David L. Dunlap

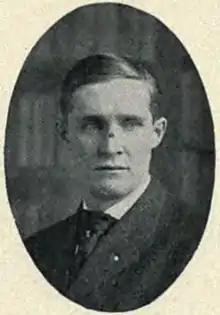
Dunlap from 1906 "Michiganensian"

David Lewis Dunlap (December 7, 1877 – July 9, 1954) was an American football player and coach of football, basketball, and baseball, college athletics administrator, and physician. He played football for the University of Michigan's "Point-a-Minute" teams from 1901 to 1903 and 1905. Dunlap was the head football coach and athletic director at Kenyon College in 1906, at the University of North Dakota from 1907 to 1911, and at Allegheny College in 1912. He also coached basketball and baseball at North Dakota and basketball at Allegheny.